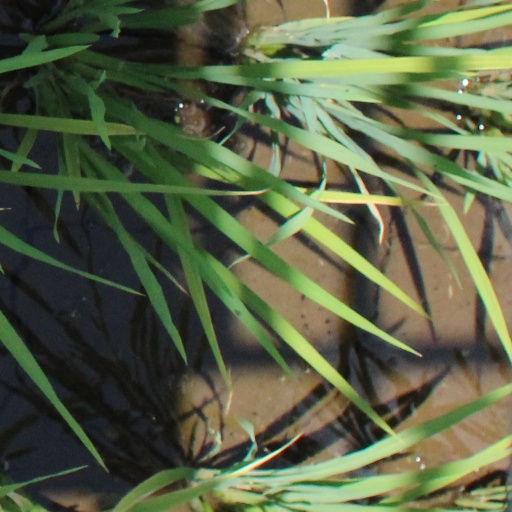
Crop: rice